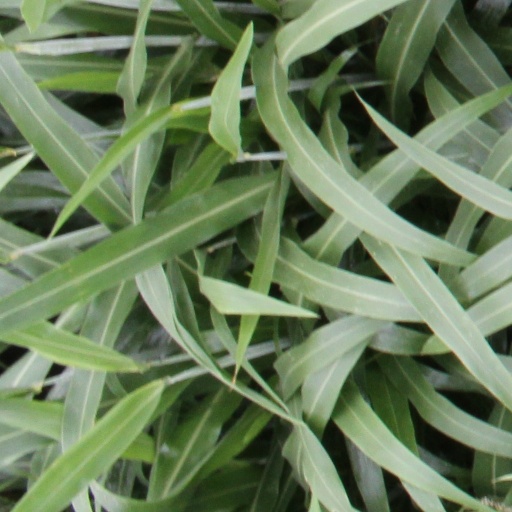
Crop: sorghum